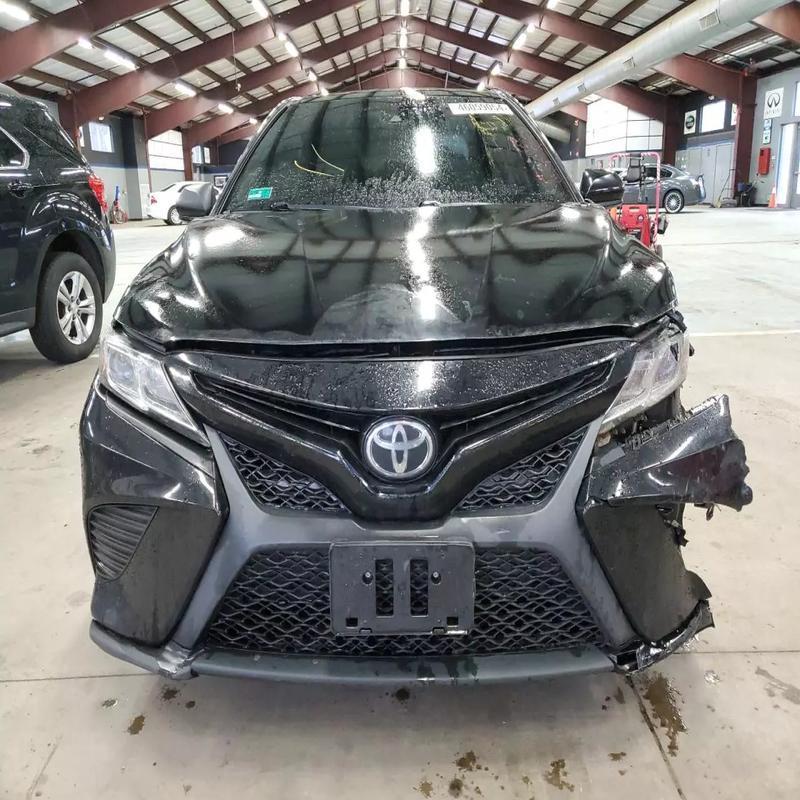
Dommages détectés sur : pare-choc avant, feu avant gauche, capot, aile avant gauche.
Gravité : majeur